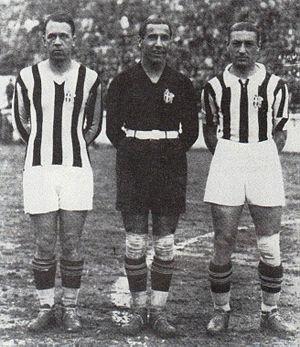
Umberto Caligaris est un joueur devenu entraîneur de football italien.
Virginio Rosetta était un footballeur international italien, qui évoluait au poste de Défenseur avant d'ensuite devenir entraîneur.
Gianpiero Combi, né le 20 novembre 1902 à Turin dans la région du Piémont et mort le 12 août 1956 à Imperia en Ligurie, est un footballeur international italien, qui évoluait au poste de gardien de but.